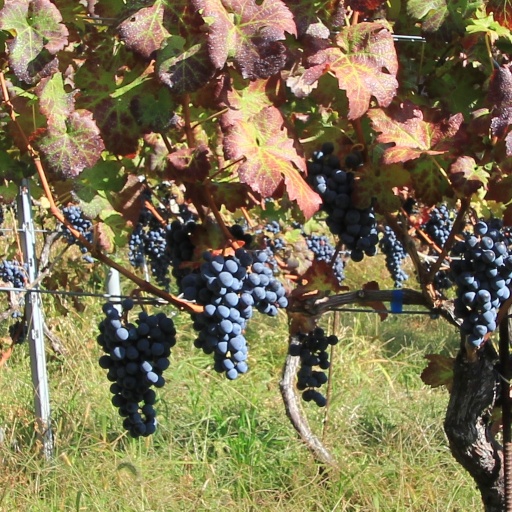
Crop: grape